Mouriès

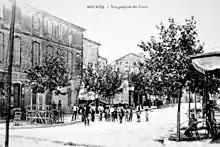
Mouriès in the year 1900. Le Cour (today Cour Paul Revoil)

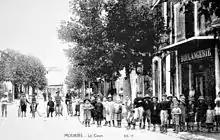
Mouriès in the year 1910. Le Cour (today Cour Paul Revoil)

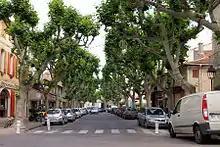
Mouriès in the year 2014, Cour Paul Revoil

Mouriès is known for its olive oil production, calling itself "the olive oil capital of France" (a claim disputed by Nyons, further north). There are still two working olive oil mills in town, including one which allows tours. In December of every year there is a festival celebrating the end of the harvest and the new oil, with a small parade and the benediction of the oil, along with various markets.